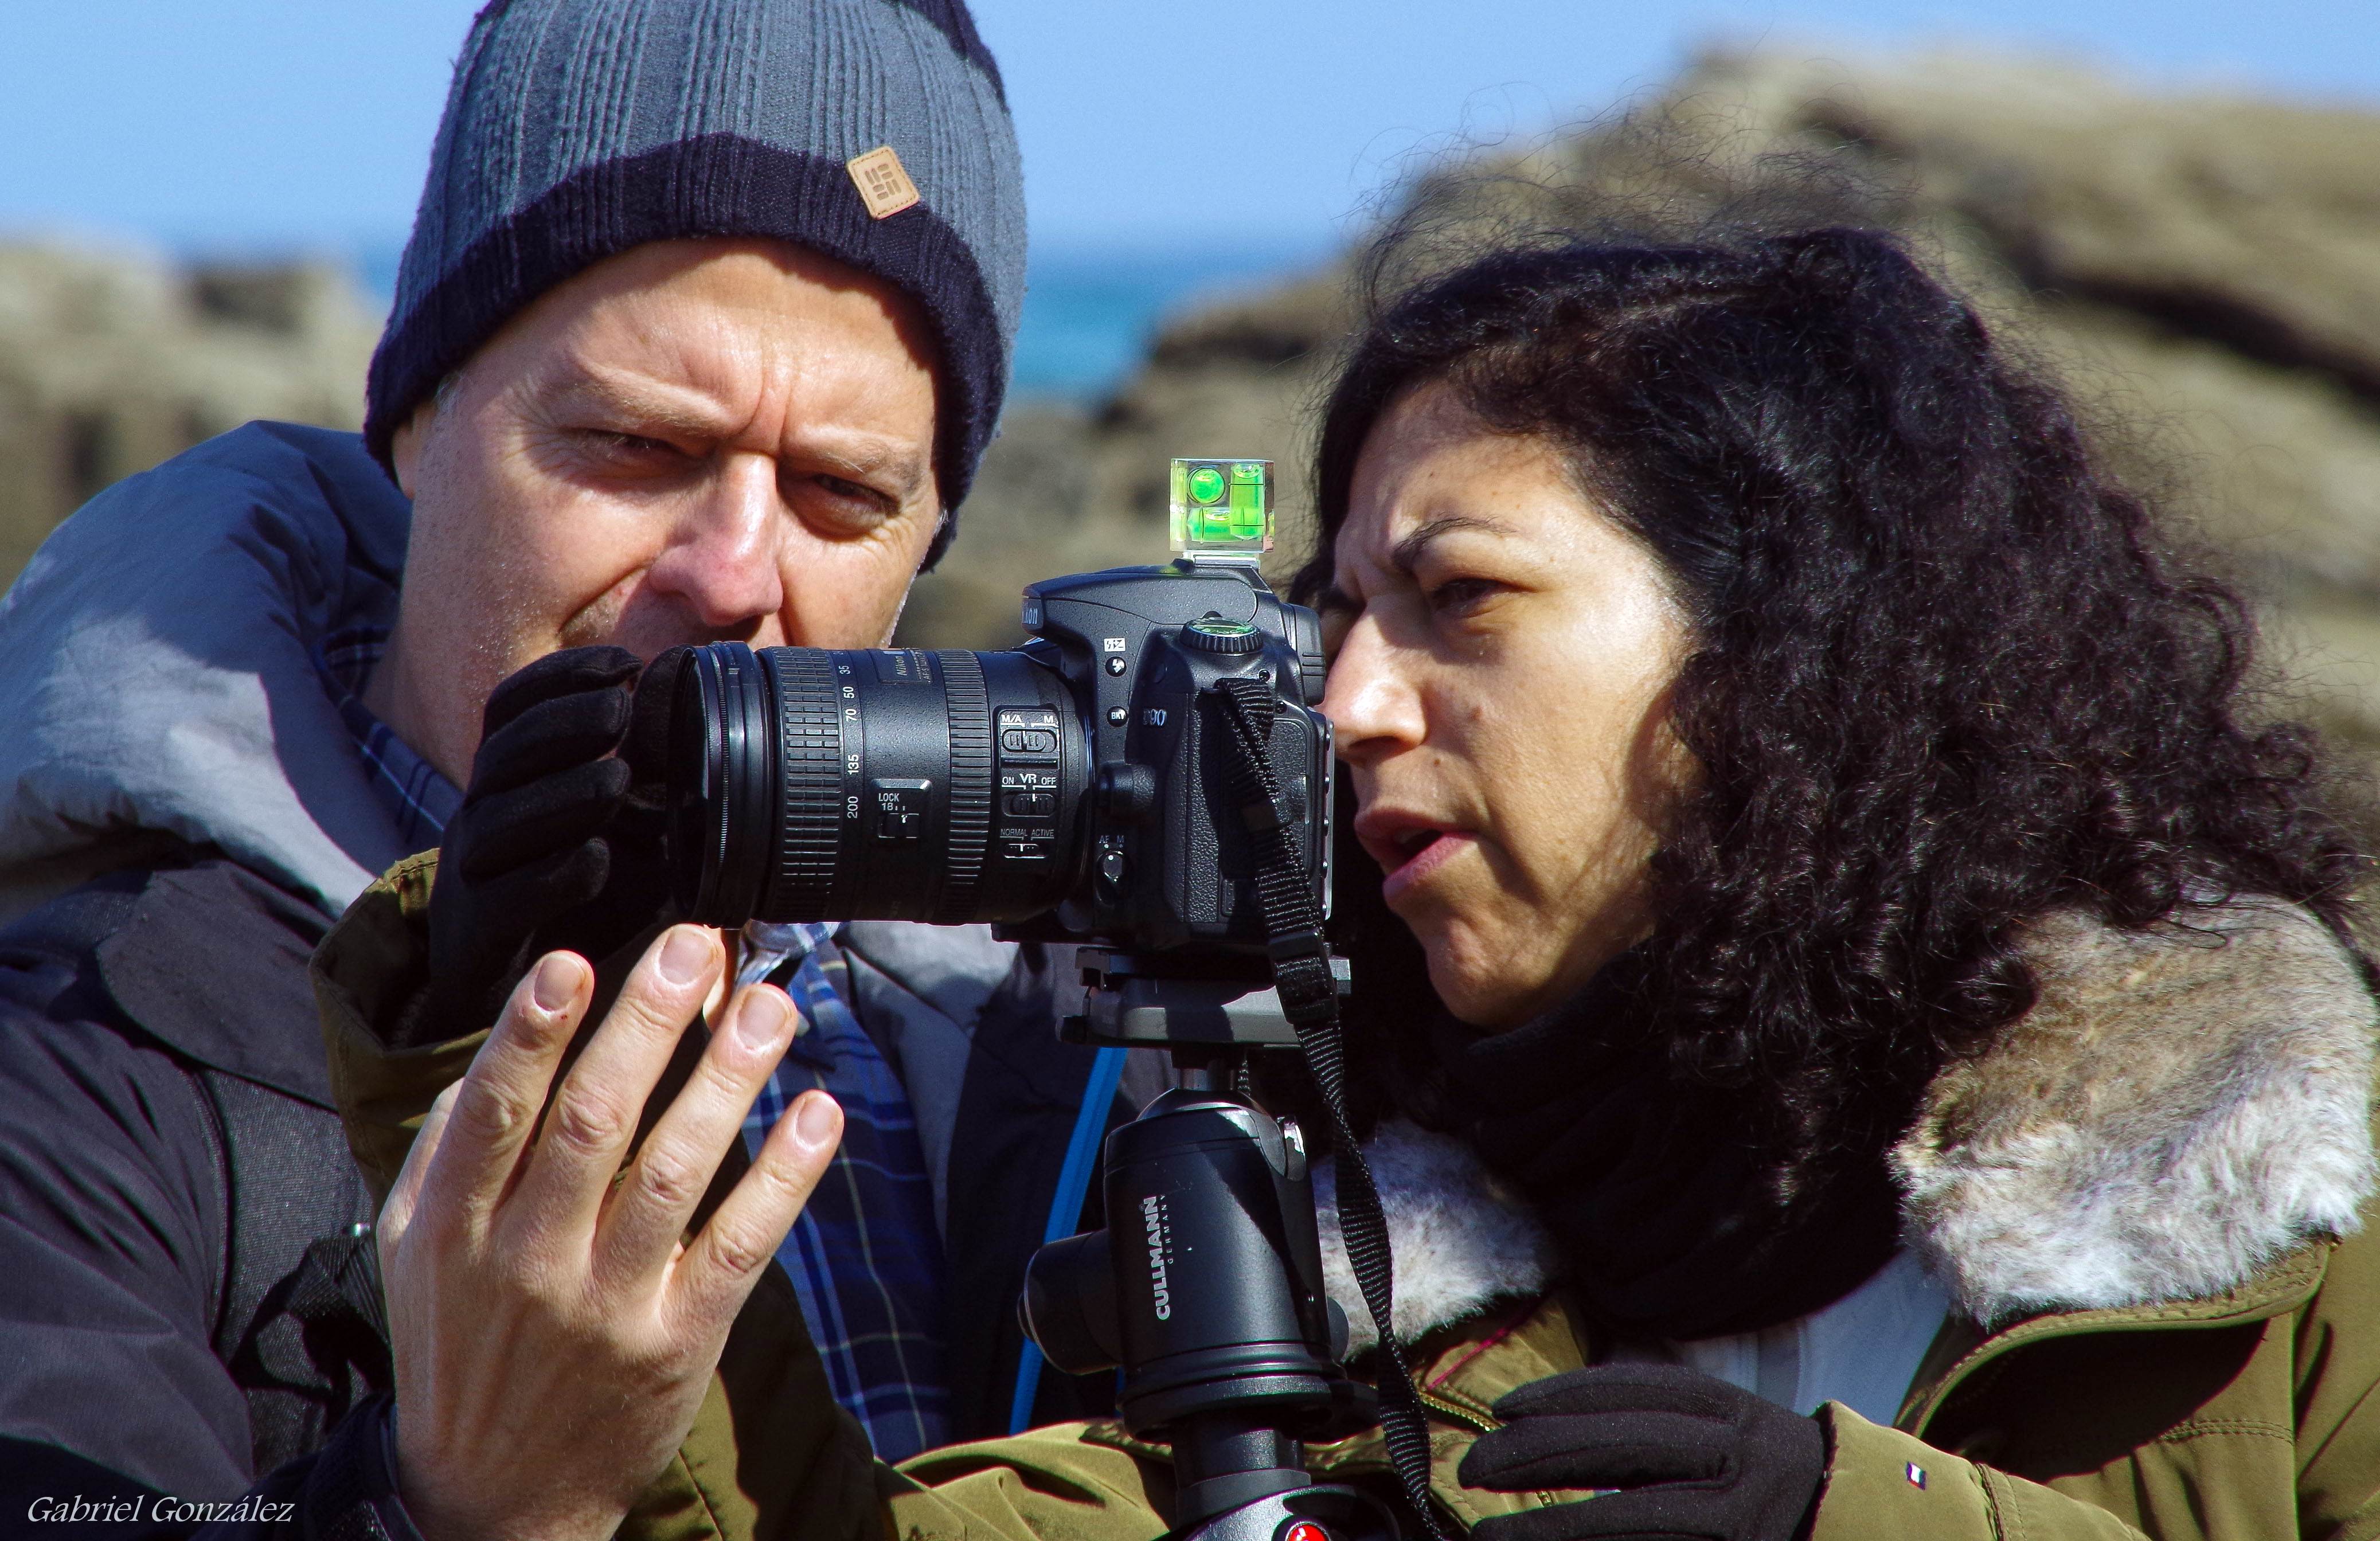
person, people, soldier, galicia, foz, espana, xovesphoto, gphoto, fozgaliciaespa a, camera operator